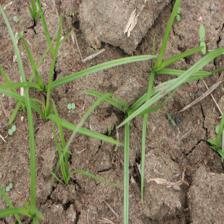
Label: Grass